Young Dutch Sam

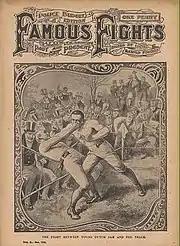
Young Dutch Sam and Ned Neale

Young Dutch Sam defeated "Gypsey" Jack Cooper on 27 April 1827 in Andover, in nine rounds. Jack Cooper, like his brother Tom was of Gypsey stock, and described as dark, muscular and stocky. Dick Curtis (boxer), there to support Sam, his friend and mentor, insisted on seconding the match despite having just completed a difficult bout with Barney Aaron. According to "Puglistica", Cooper had previously been sentenced to six months in jail for the death of Dan O'Leary, a recent opponent who had died from the ring injuries he inflicted. It took Sam only 33 minutes to close Cooper's eyes and lacerate his face from repeated blows. The purse for this fight was £50.